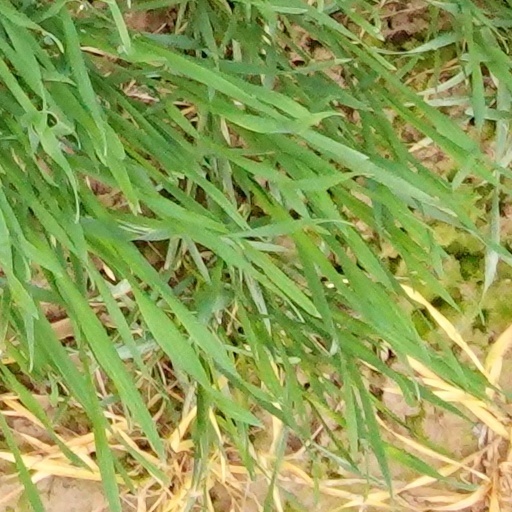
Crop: wheat